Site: brandenburg
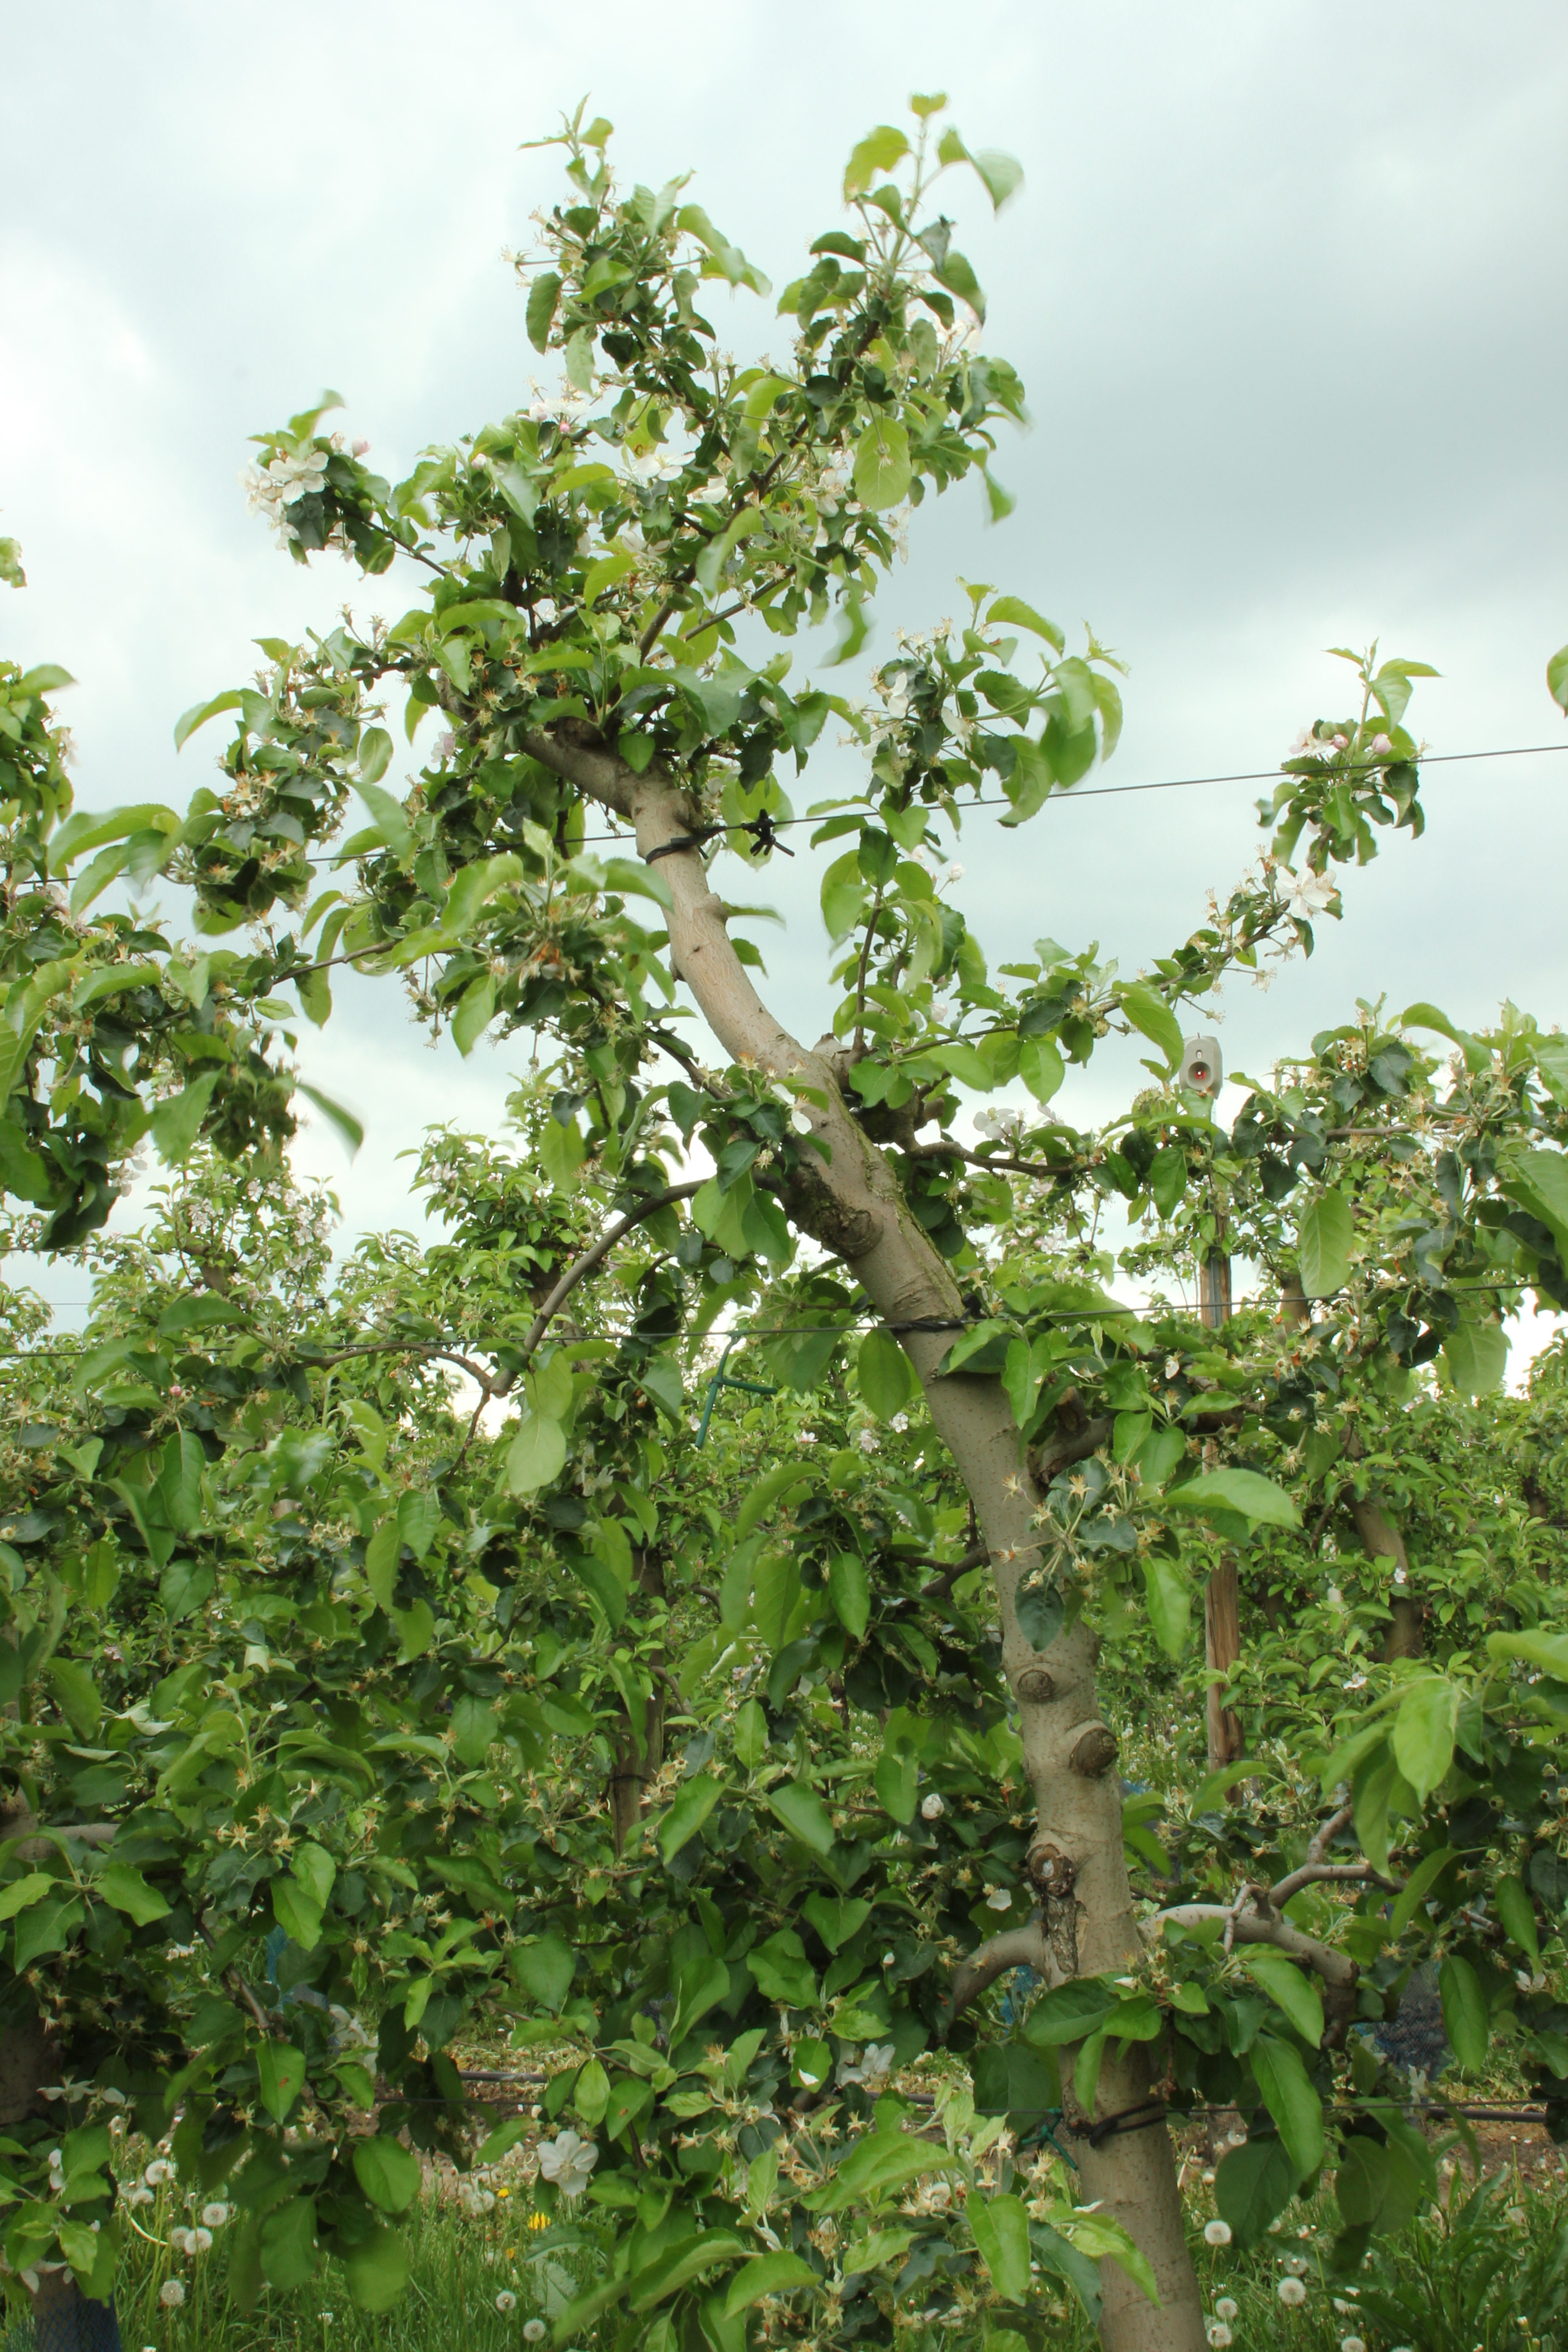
Growth stage (BBCH 67): Flowering